José María Palacios Moraza

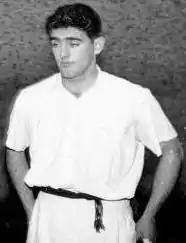
Ogueta in 1959.

José María Palacios Moraza (September 2, 1935 – April 21, 2002), known by the pseudonym of Ogueta was a Basque pelota player in the category of hand-pelota. Often considered one of the best pelotaris of the history of Álava, in 1979 a professional fronton was named after him in Vitoria, the capital city of the province: the Ogueta fronton.